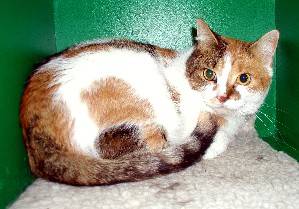
Label: cat